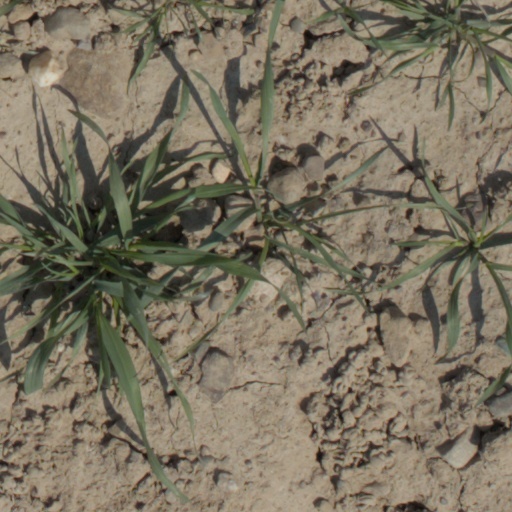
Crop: wheat